Pe htaw bhut htamin
Also known as:
my - Burmese: ထောပတ်ထမင်း
Category: rice (mixed rice)
Cuisine: Burmese
Associated cuisines: Burmese
Area: Myanmar
Countries: Myanmar
Region: South Eastern Asia

The dish is a festive rice dish, typically associated with celebratory occasions like wedding receptions or almsgiving feasts. The rice dish is typically paired with a traditional chicken or mutton curry. It uses long-grained paw hsan hmwe or basmati rice, and in its most basic form, is cooked with butter, lentils, and bay leaves.Cashew nuts and raisins may be added, and the dish can be spiced with cinnamon sticks, cardamom pods or cloves, and garnished with fried golden onions to serve.

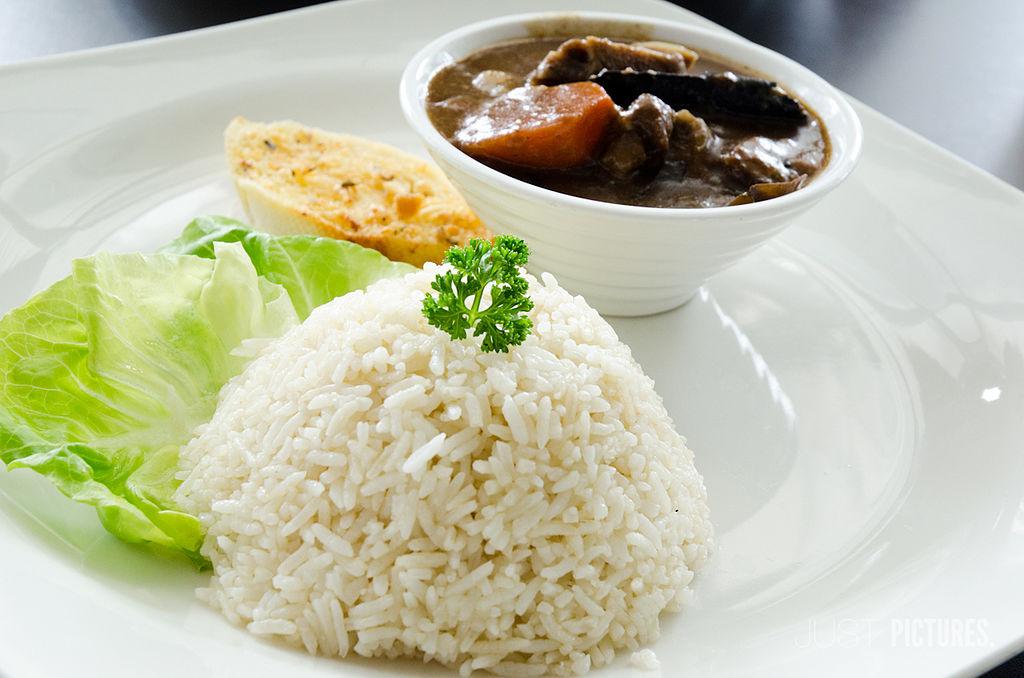